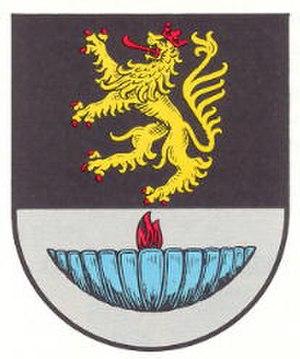
Konken est une municipalité du Verbandsgemeinde de Kusel, dans l'arrondissement de Kusel, en Rhénanie-Palatinat, dans l'ouest de l'Allemagne.